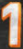
Number: 1